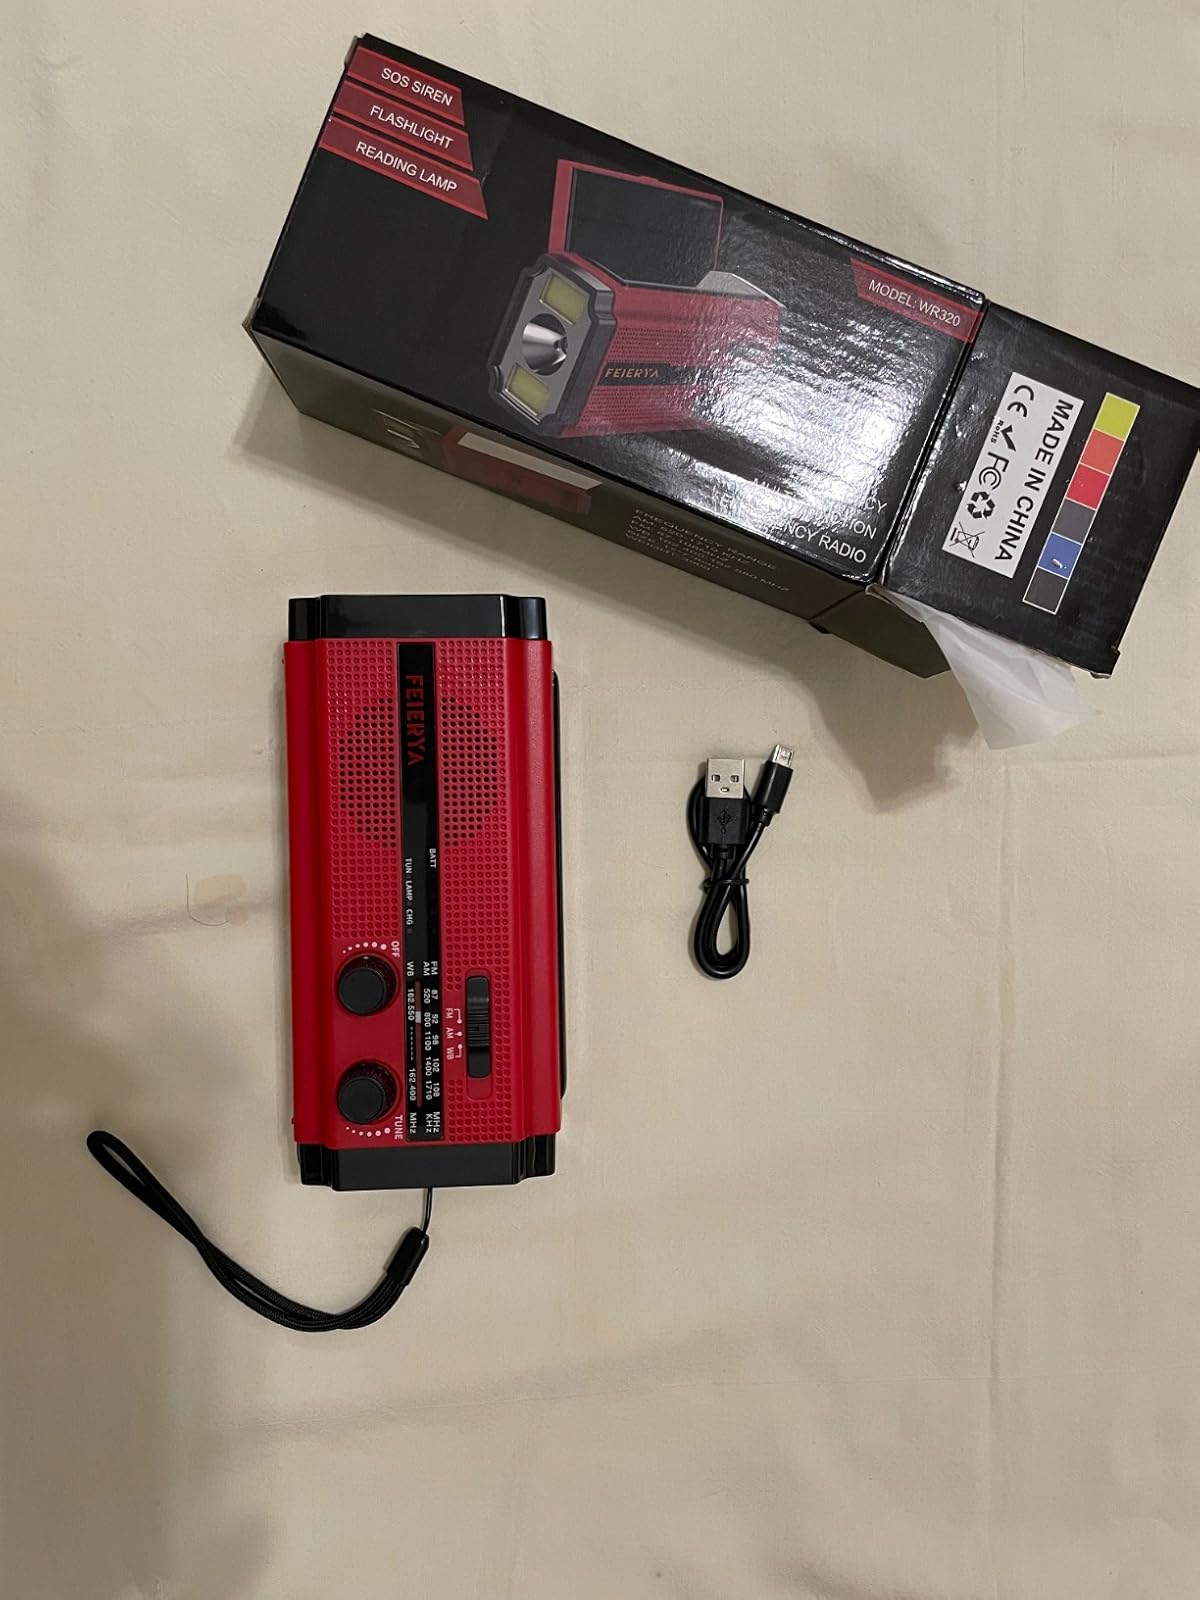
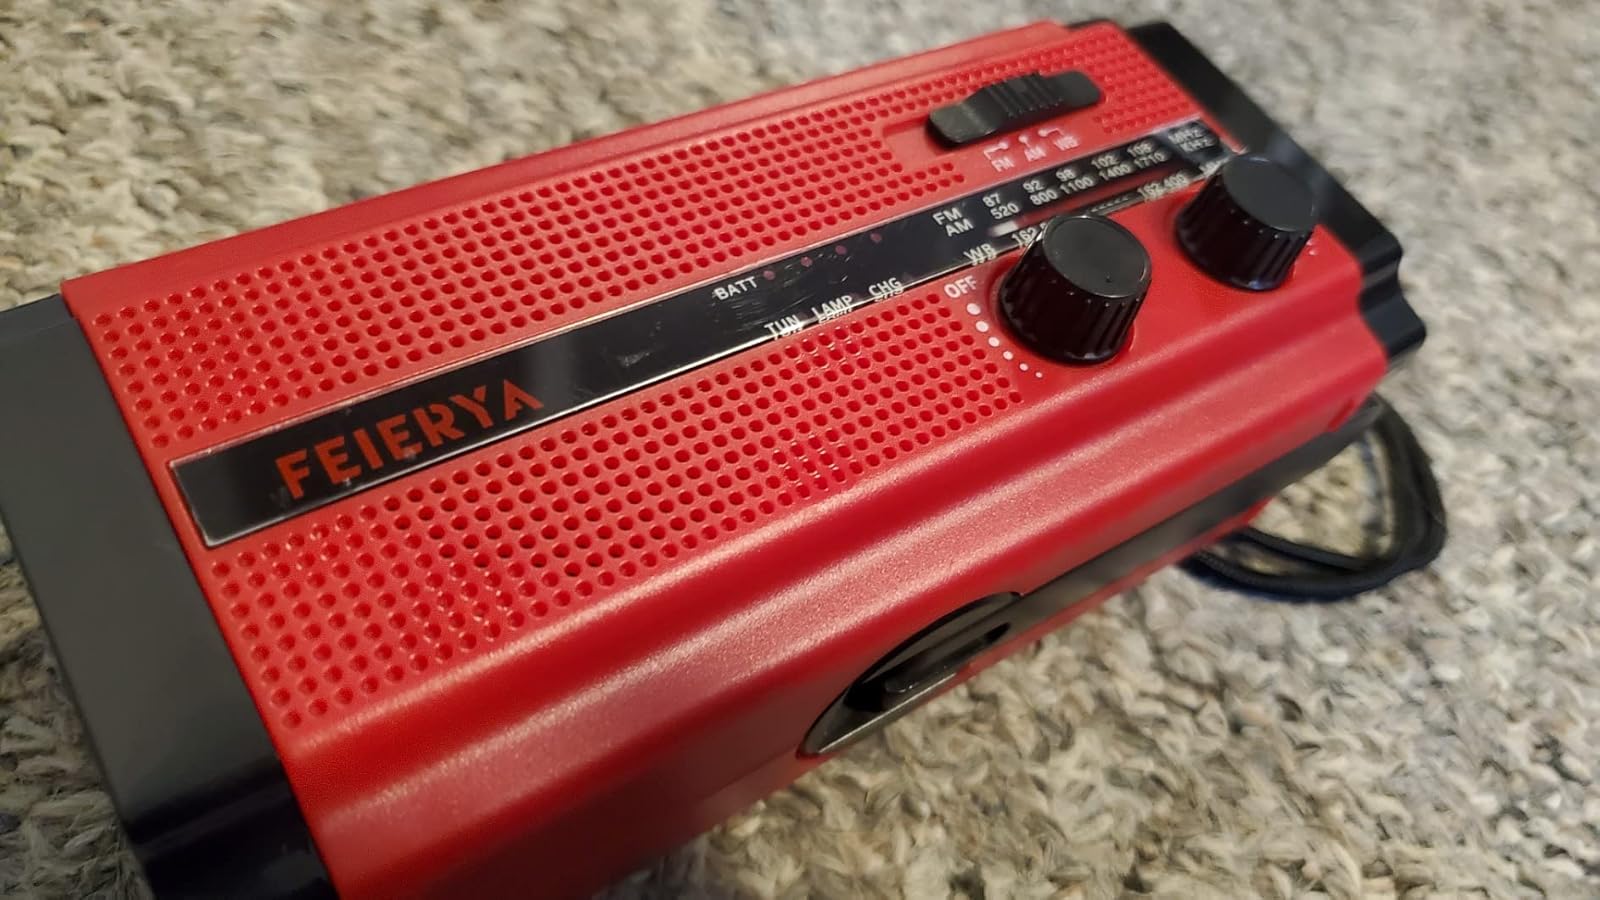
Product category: radio
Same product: yes